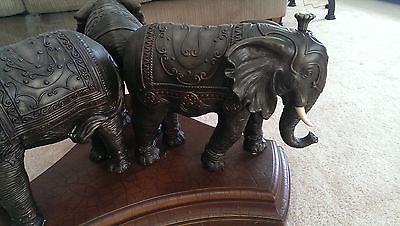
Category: table